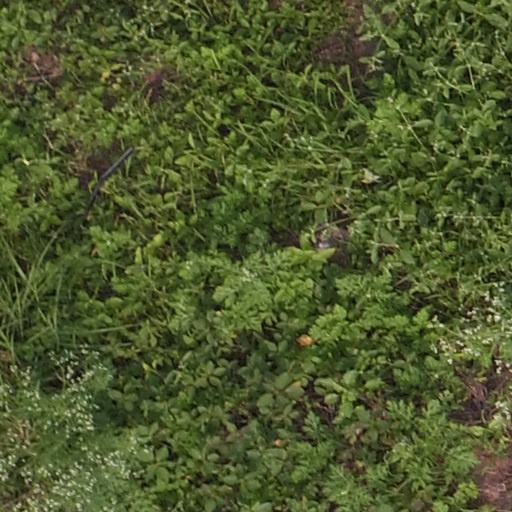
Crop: maize; corn